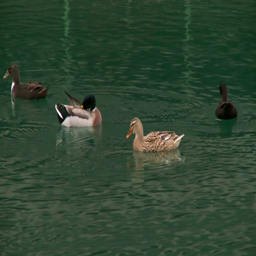
ducks swimming in the mountain lake